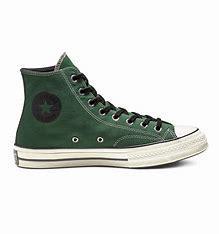
Brand: Converse
Model: Chuck 70 Hi Canvas